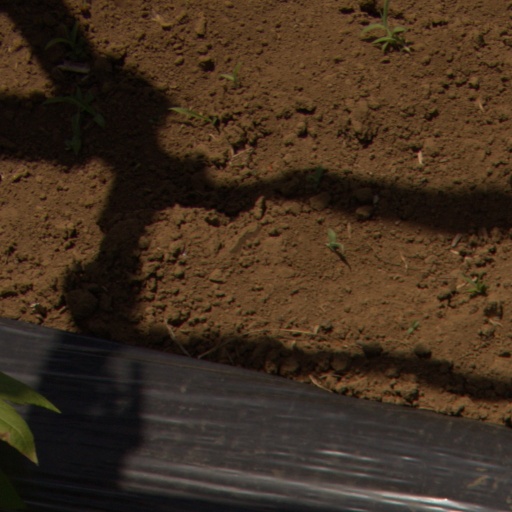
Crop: Jerusalem artichoke